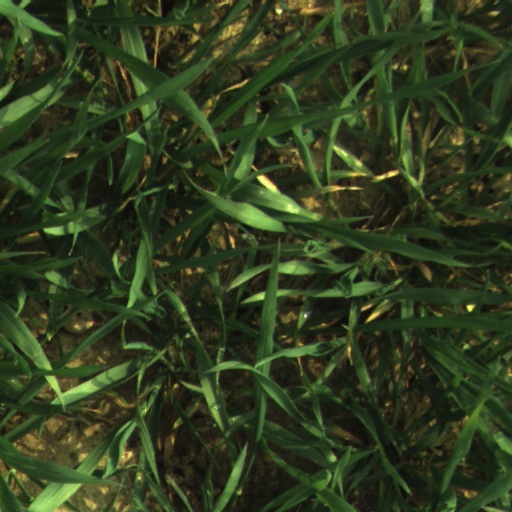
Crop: wheat